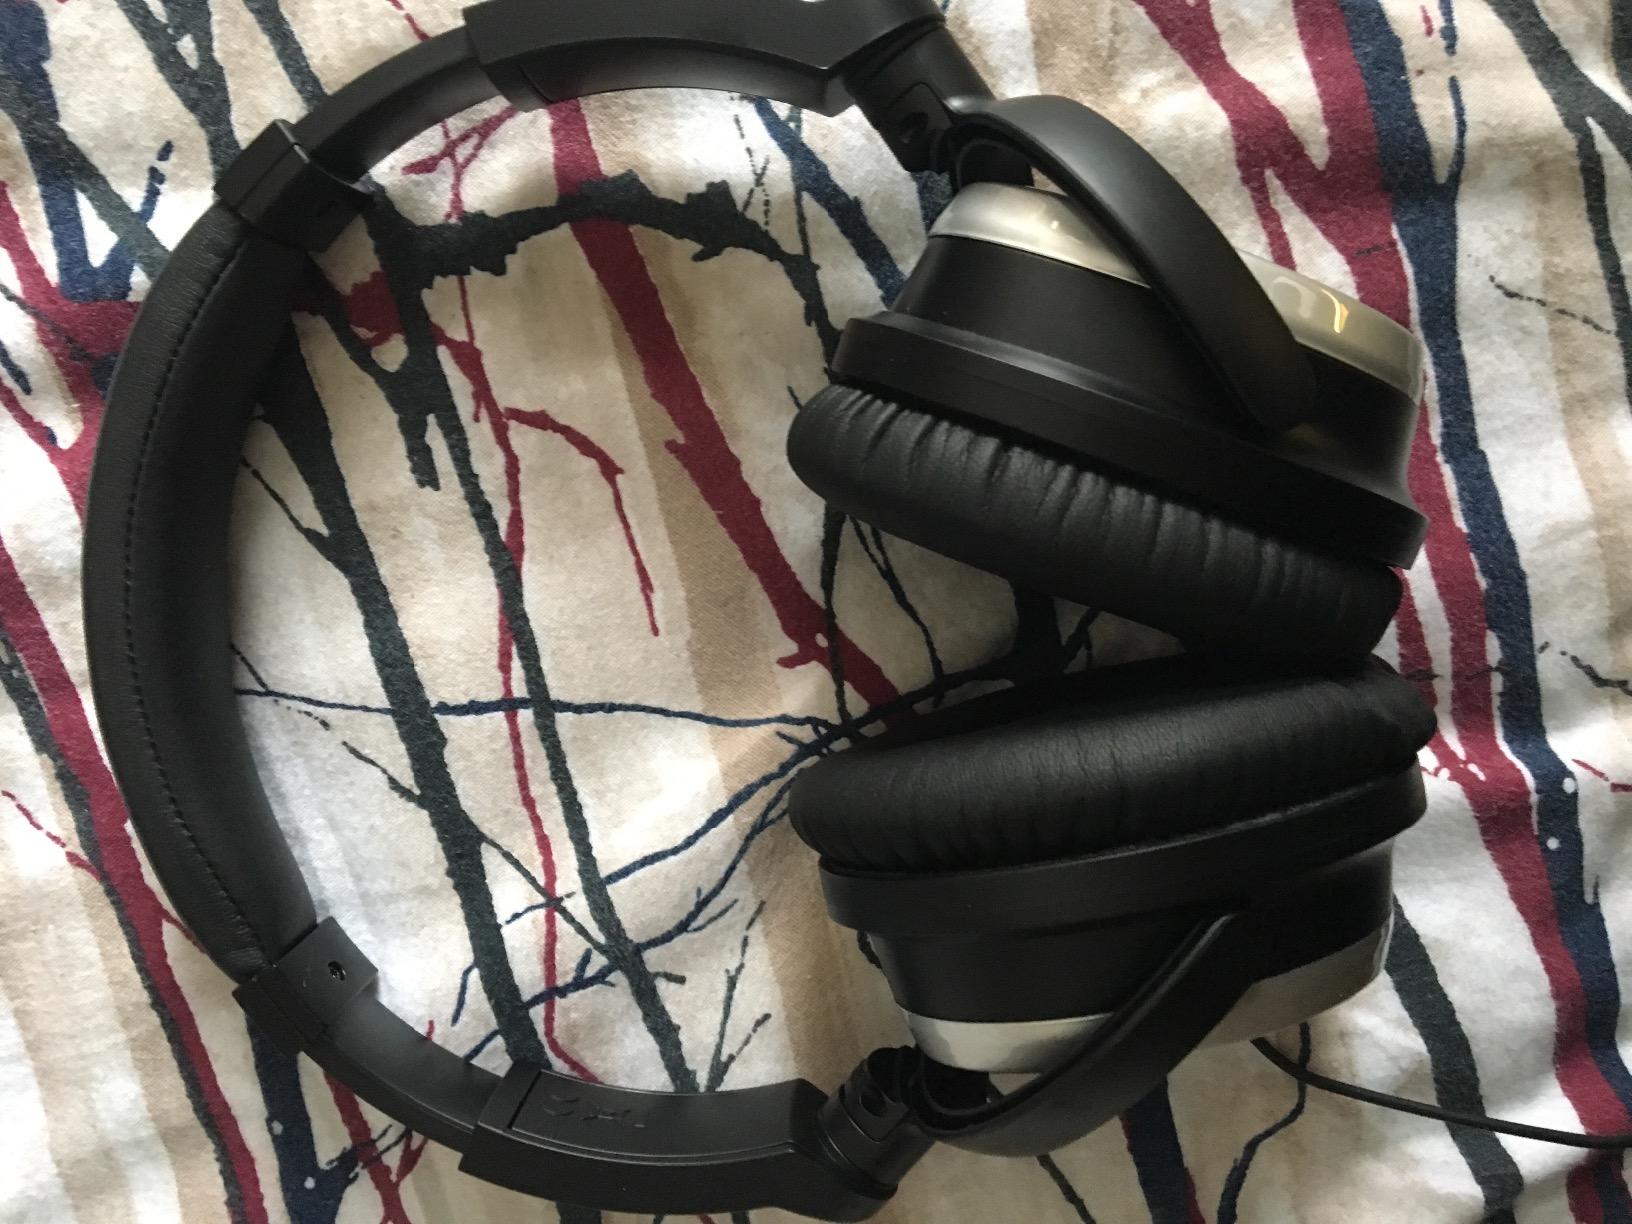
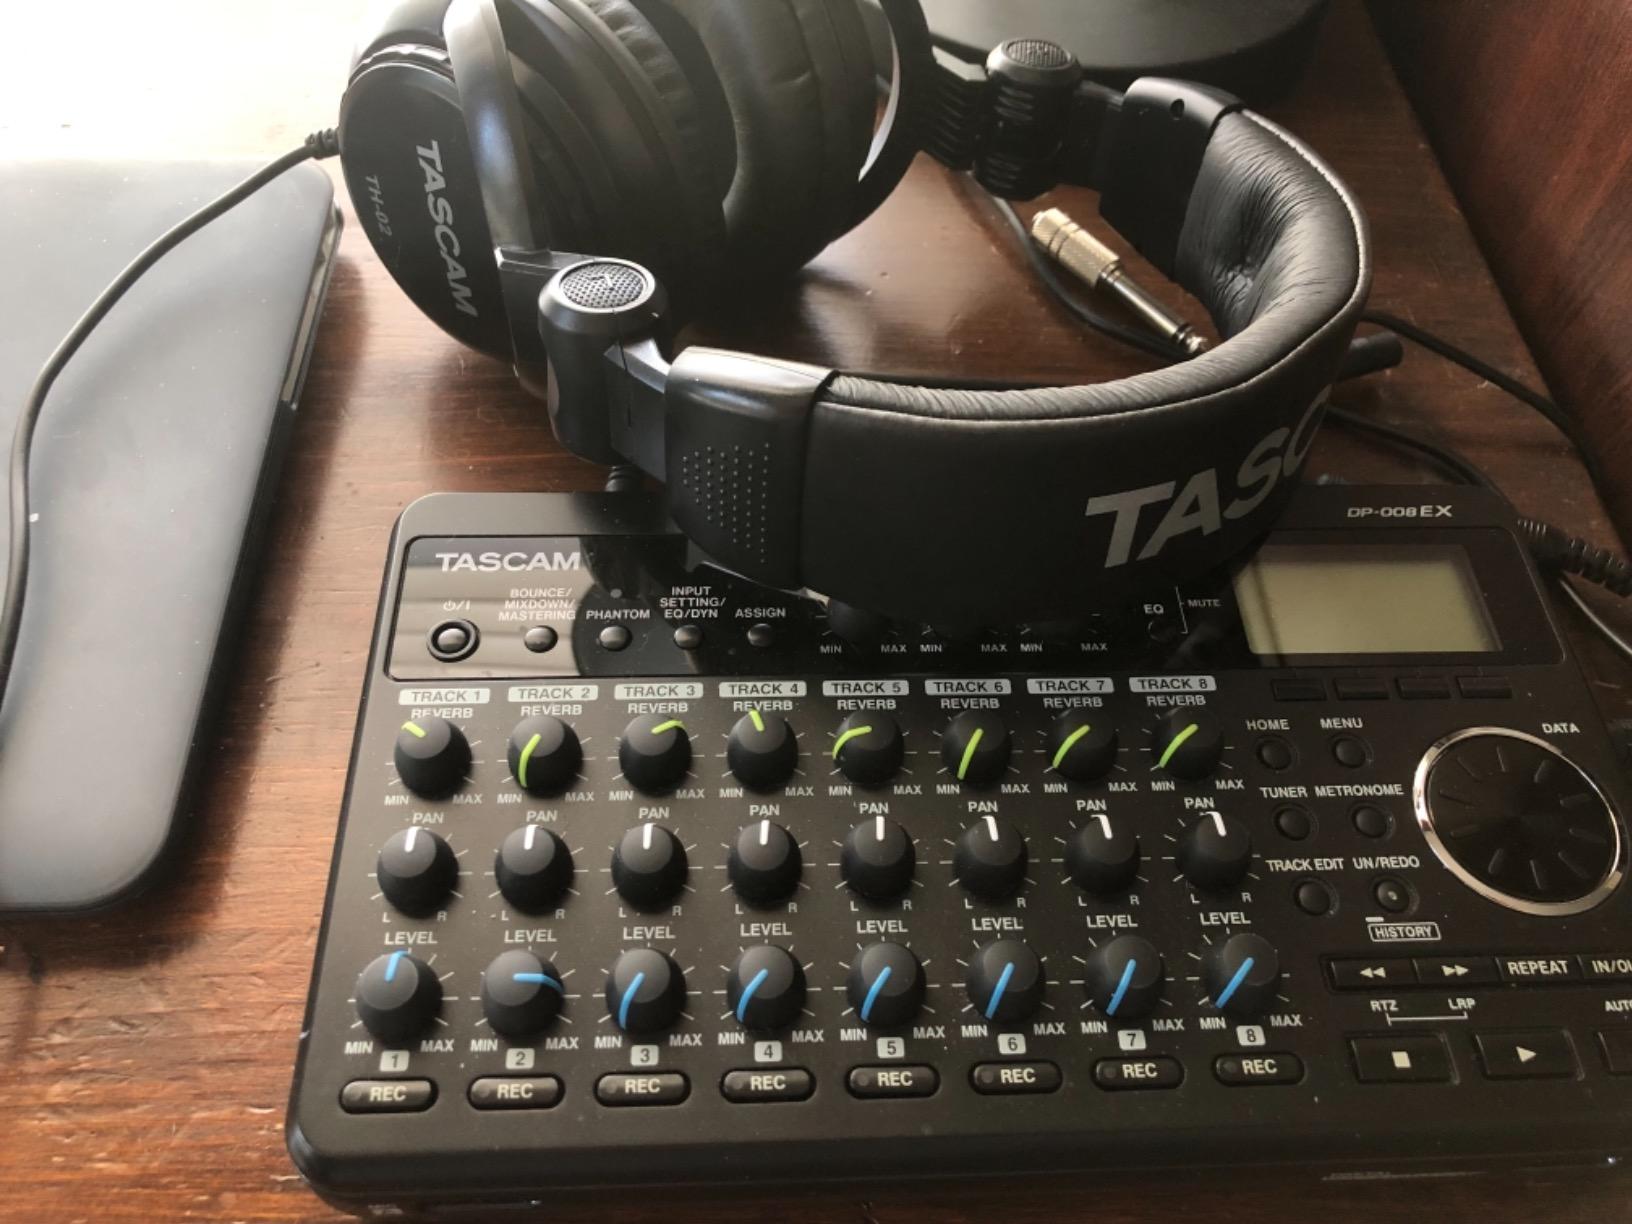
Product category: headphones
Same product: no